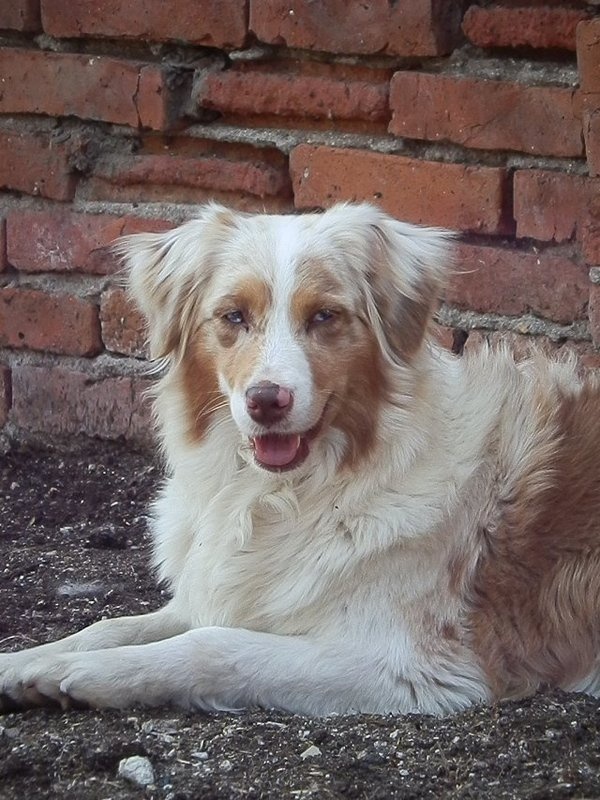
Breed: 245-n000098-Australian_Shepherd